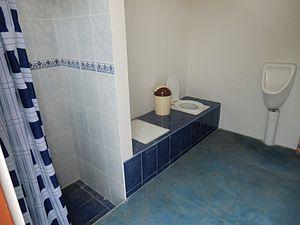
Les toilettes sèches à séparation d'urines sont un type de toilette sèche qui sépare l'urine et les selles.